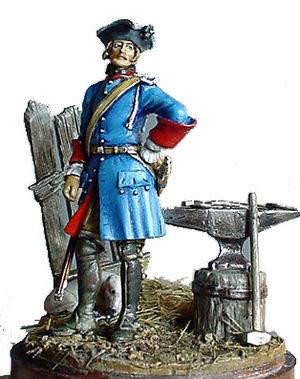
Brigadier des Fermes du Roi
La Ferme générale est la jouissance d'une partie des revenus du roi de France, consentie par ce dernier, sous certaines conditions, à un adjudicataire dont les cautions forment la Compagnie des fermiers généraux. Créée par Louis XIV, à l'initiative de Colbert en 1680, l'institution avait pour vocation de prendre en charge la recette des impôts indirects, droits de douane, droits d'enregistrement et produits domaniaux.